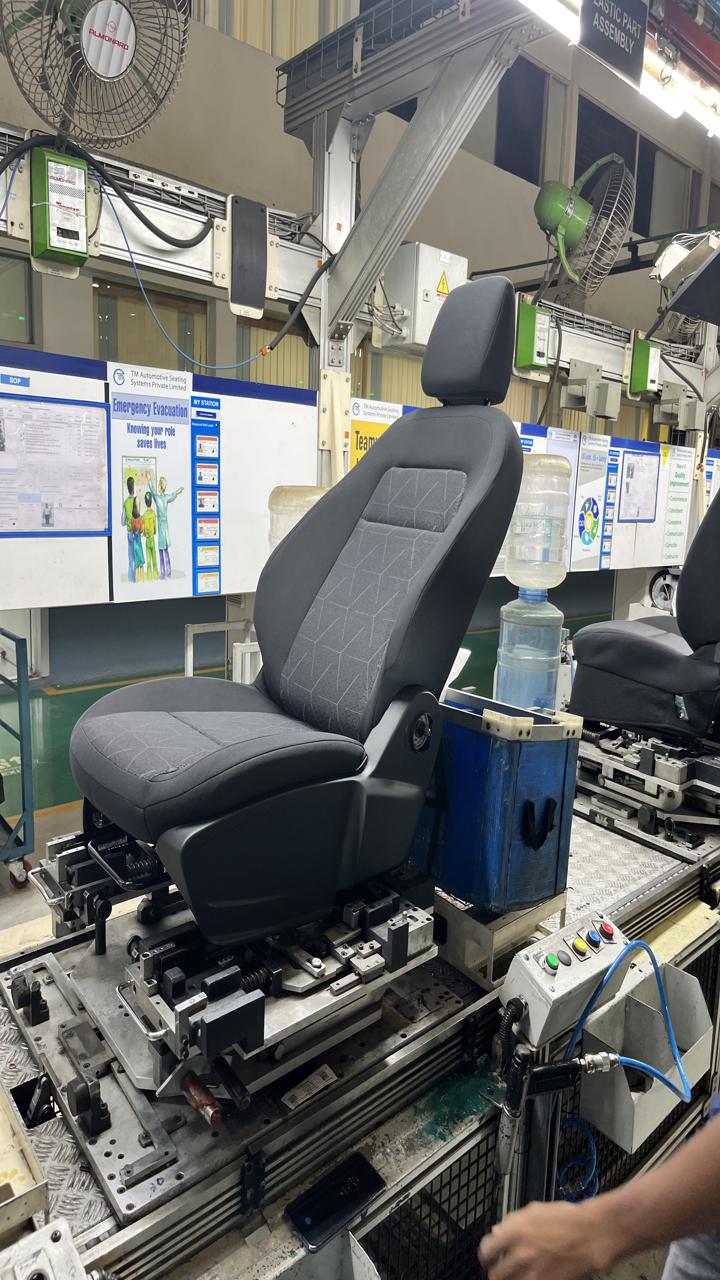
Label: No knob